Cog (ship)

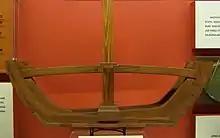
a scaled down wooden transverse cross-section of a cog

A cog, compared with the carvel-built vessels more traditional in the Mediterranean, was expensive and required specialist shipwrights. However, their simpler sail setup meant that cogs only required half the crew of similar-sized vessels equipped with lateen sails, as were common in the Mediterranean. A structural benefit of clinker construction is that it produces a vessel that can safely twist and flex around its long axis (running from bow to stern), which is an advantage in North Atlantic rollers, provided the vessel has a small overall displacement. A limitation of cogs is that they lack points to mount additional masts: at least some fore-and-aft sails are desirable for maneuverability but clinker-built cogs were effectively limited to a single sail. This made them unhandy, limiting their ability to tack in the harbour and making them very reliant on wind direction at the start of voyages. The flat bottom permitted cogs to be readily beached and unloaded at low tide when quays were not available; a useful trait when purpose-built jetties were not common. Cogs were expected to have a working life of approximately 40 years.